Connecticut Route 4

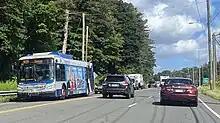
Route 4 northbound near its intersection with Route 508 and connection to I-84. A CT Transit express bus headed for Farmington can be seen in the opposing lane.

Route 4 begins at the junction of Route 41 and Route 343 in Sharon as a rural, minor arterial road. In Cornwall, it briefly overlaps with US 7 to cross the Housatonic River on the Cornwall Bridge. Farther east in Cornwall, it intersects with Routes 125, 43, and 128 before crossing into Goshen. In Goshen, it meets Route 63 at a roundabout in the center of town. After entering Torrington, the road becomes more of a principal arterial road upon meeting the southern end of Route 272. After skirting the northern edge of downtown, it meets the Route 8 freeway at exit 44 and briefly overlaps with US 202 just east of the interchange. The road turns southeast and returns to more of a rural character, meeting the southern end of Route 183 before entering Harwinton, where it turns easterly at the junction with the eastern end of Route 118. Shortly thereafter, it meets the western end of Route 72. In Burlington, it meets the northern end of Route 69 near the center of town and descends into the Farmington River valley before meeting the southern end of Route 179. After turning southeast, it follows the Farmington River and enters the town of Farmington where it crosses the river just before entering the village of Unionville. From here to its eastern end, it becomes a suburban primary arterial road known as Farmington Avenue. In the center of Unionville, Route 4 intersects Route 177 and it intersects the southern end of Route 167 on the east end of the village. After crossing the Farmington River once again, it intersects Route 10 in the center of town. The road then meets SR 508, a short freeway that provides access to I-84 while Route 4 eastbound traffic continues through one of the state's few jughandles. After passing the University of Connecticut Health Center, it enters the town of West Hartford. State maintenance continues for another to the intersection of Boulevard, where Route 4 ends and Farmington Avenue continues as a local road through West Hartford Center continuing into Hartford until ending at an intersection with Asylum Avenue just west of Union Station and I-84 exit 48/48A.